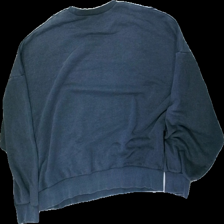
View: back
Type: Sweater
Category: Ladies
Brand: Gina Tricot
Colors: Grey
Material: 79% cotton, 21% polyester
Pattern: Other
Cut: Regular, C-collar, Loose
Size: S
Season: All
Stains: Minor
Price range: <50
Recommended usage: Export